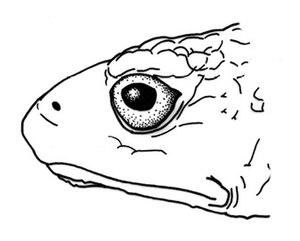
Osornophryne bufoniformis est une espèce d'amphibiens de la famille des Bufonidae.